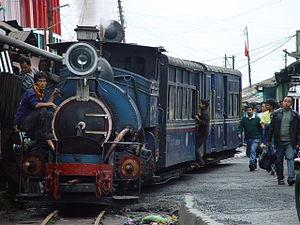
Darjeeling est une ville de l'État indien du Bengale-Occidental et le centre d'une région portant ce même nom, située dans les contreforts de l'Himalaya, évoluant entre 2 000 et 3 000 mètres d'altitude au-dessus du niveau de la mer. Darjeeling est le chef-lieu du district de même nom. Son nom vient de « Dordjé Ling » qui signifie le « Jardin du Foudre-diamant », nom d'un monastère.
Le chemin de fer Darjeeling Himalayan Railway ou chemin de fer himalayen de Darjeeling — populariement appelé le Toy Train — est une ligne de chemin de fer qui relie Siliguri à Darjeeling, dans l'État indien du Bengale-Occidental. Construite de 1879 à 1881, elle est classée au patrimoine mondial de l'UNESCO. L'écartement des rails, de type 'voie étroite', est de deux pieds, soit 61 centimètres.
Le chemin de fer est le mode de transport à grande distance le plus utilisé en Inde. Le transport ferroviaire à travers le pays est assuré par la compagnie publique des Chemins de fer indiens, dont le réseau ferroviaire traverse le pays de long en large et s'étend sur 63 140 kilomètres de lignes. C'est l'un des réseaux de chemin de fer les plus longs et les plus chargés au monde, qui transporte plus de 5 milliards de passagers et 350 millions de tonnes de marchandises par an. Ce réseau s'étend sur les 28 états et sur 3 des 7 territoires du pays, et est raccordé aux réseaux du Népal, du Bangladesh et du Pakistan.